Pudd'nhead Wilson

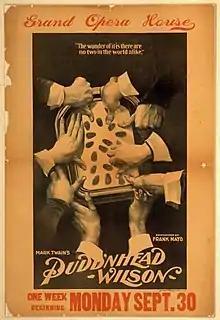
Poster for Frank Mayo's 1895 stage adaptation of "Pudd'nhead Wilson"

Frank M. Mayo produced a theatrical adaptation in 1895 and played Wilson.